Incapillo

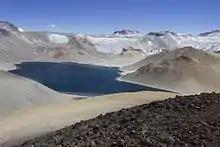
A blue lake in a crater, with the terrain covered in rocks and no vegetation

The Laguna Corona del Inca, considered to be the highest navigable lake in the world, lies next to a heavily altered lava dome in the centre of the caldera. Various dimensions have been reported: The lake may be either or deep, it might lie at or altitude, and its surface area has been variously given as , between 1986 and 2017 or . The lake has probably generated the evaporite and lacustrine deposits that lie on the caldera floor. Water temperatures of obtained by satellite measurements suggest that hydrothermal activity persists in the lake. The lake is fed by meltwater; its surface area declined between 1986 and 2017. Other lakes occur in topographic depressions.